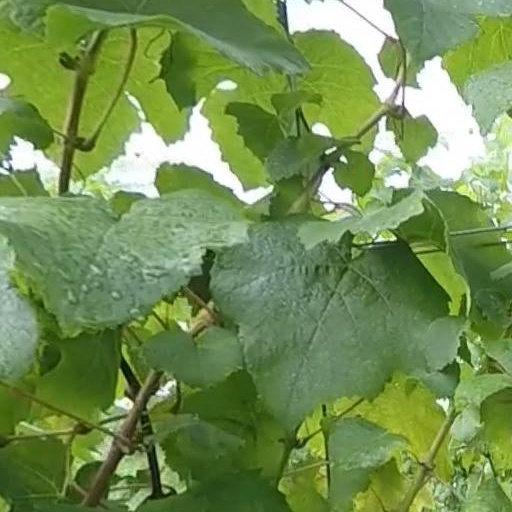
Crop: grape